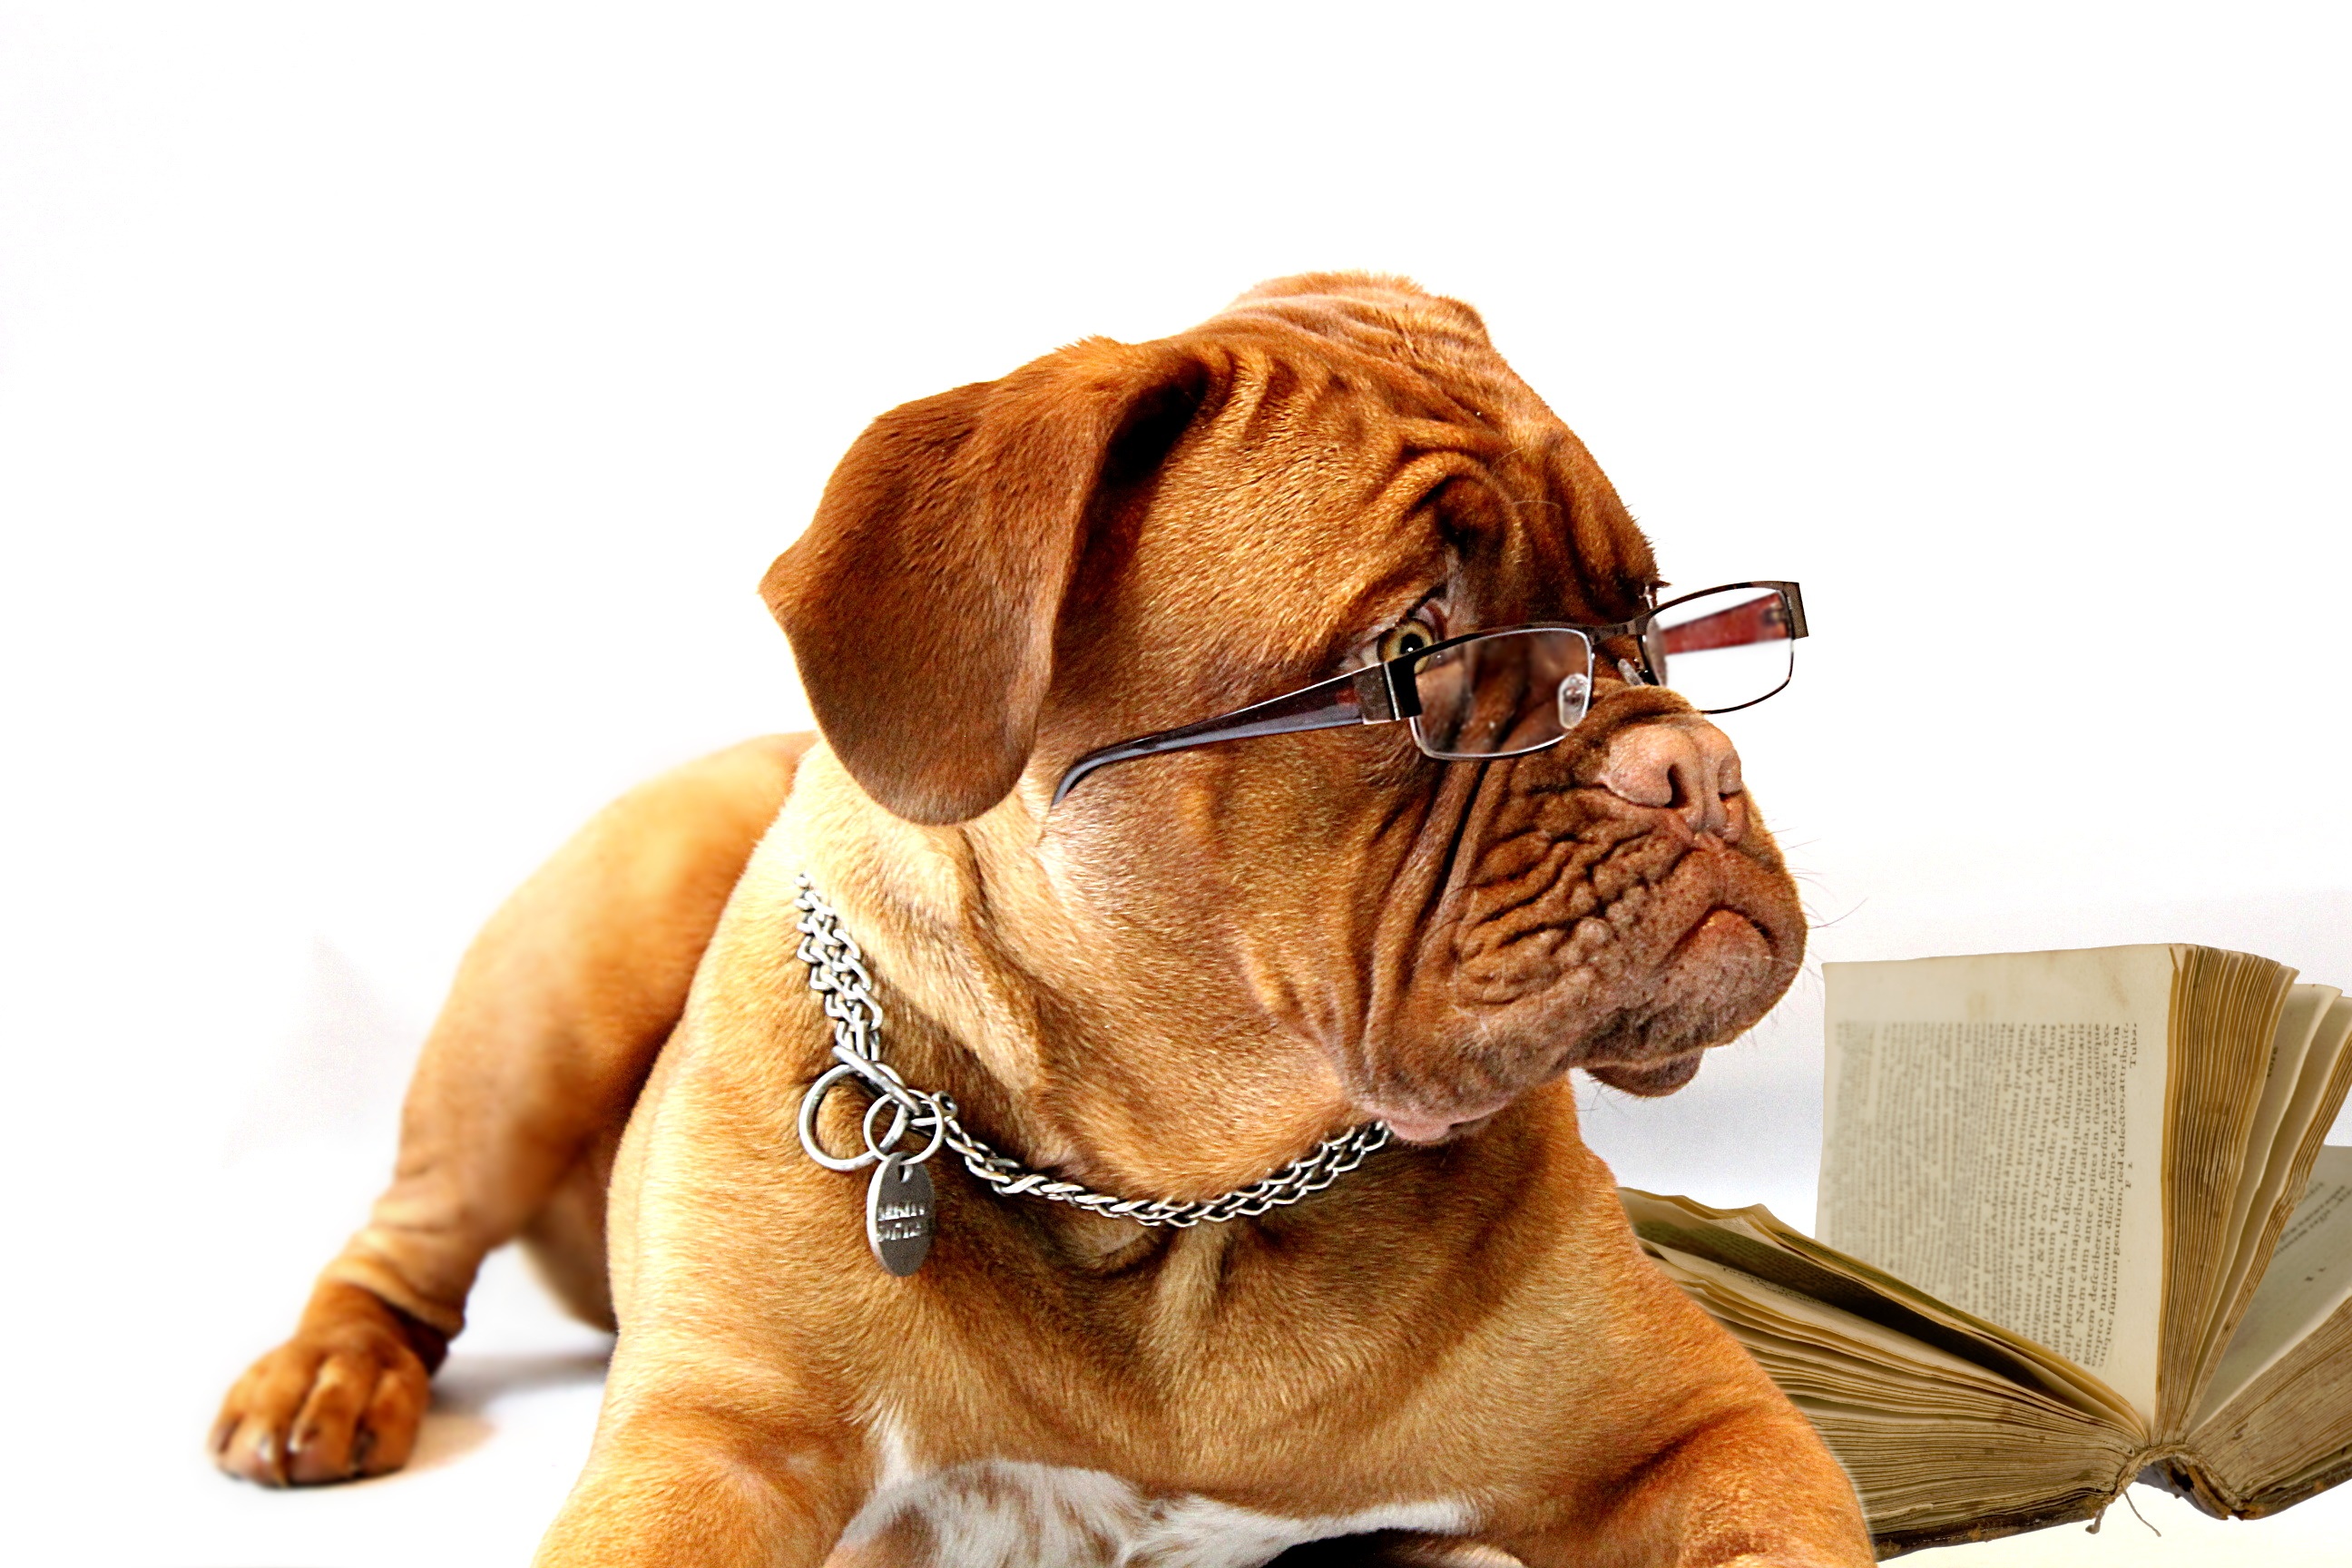
puppy, dog, reading, female, office, mammal, glasses, vertebrate, bordeaux, school, studying, dog breed, she, reading glasses, burgundy, the office of the, mastiff, bullmastiff, dogue de bordeaux, the study of, dog like mammal, dog crossbreeds, tosa